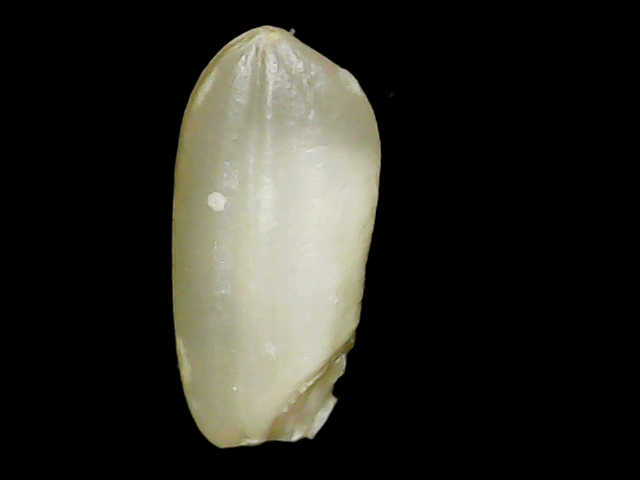
Rice variety: Binadhan10